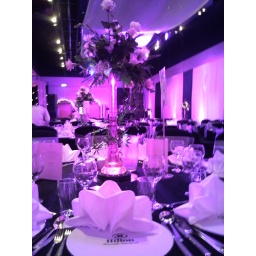
Floral centrepiece in lily vase illuminated with Maxi E-luminator base and mirror disc